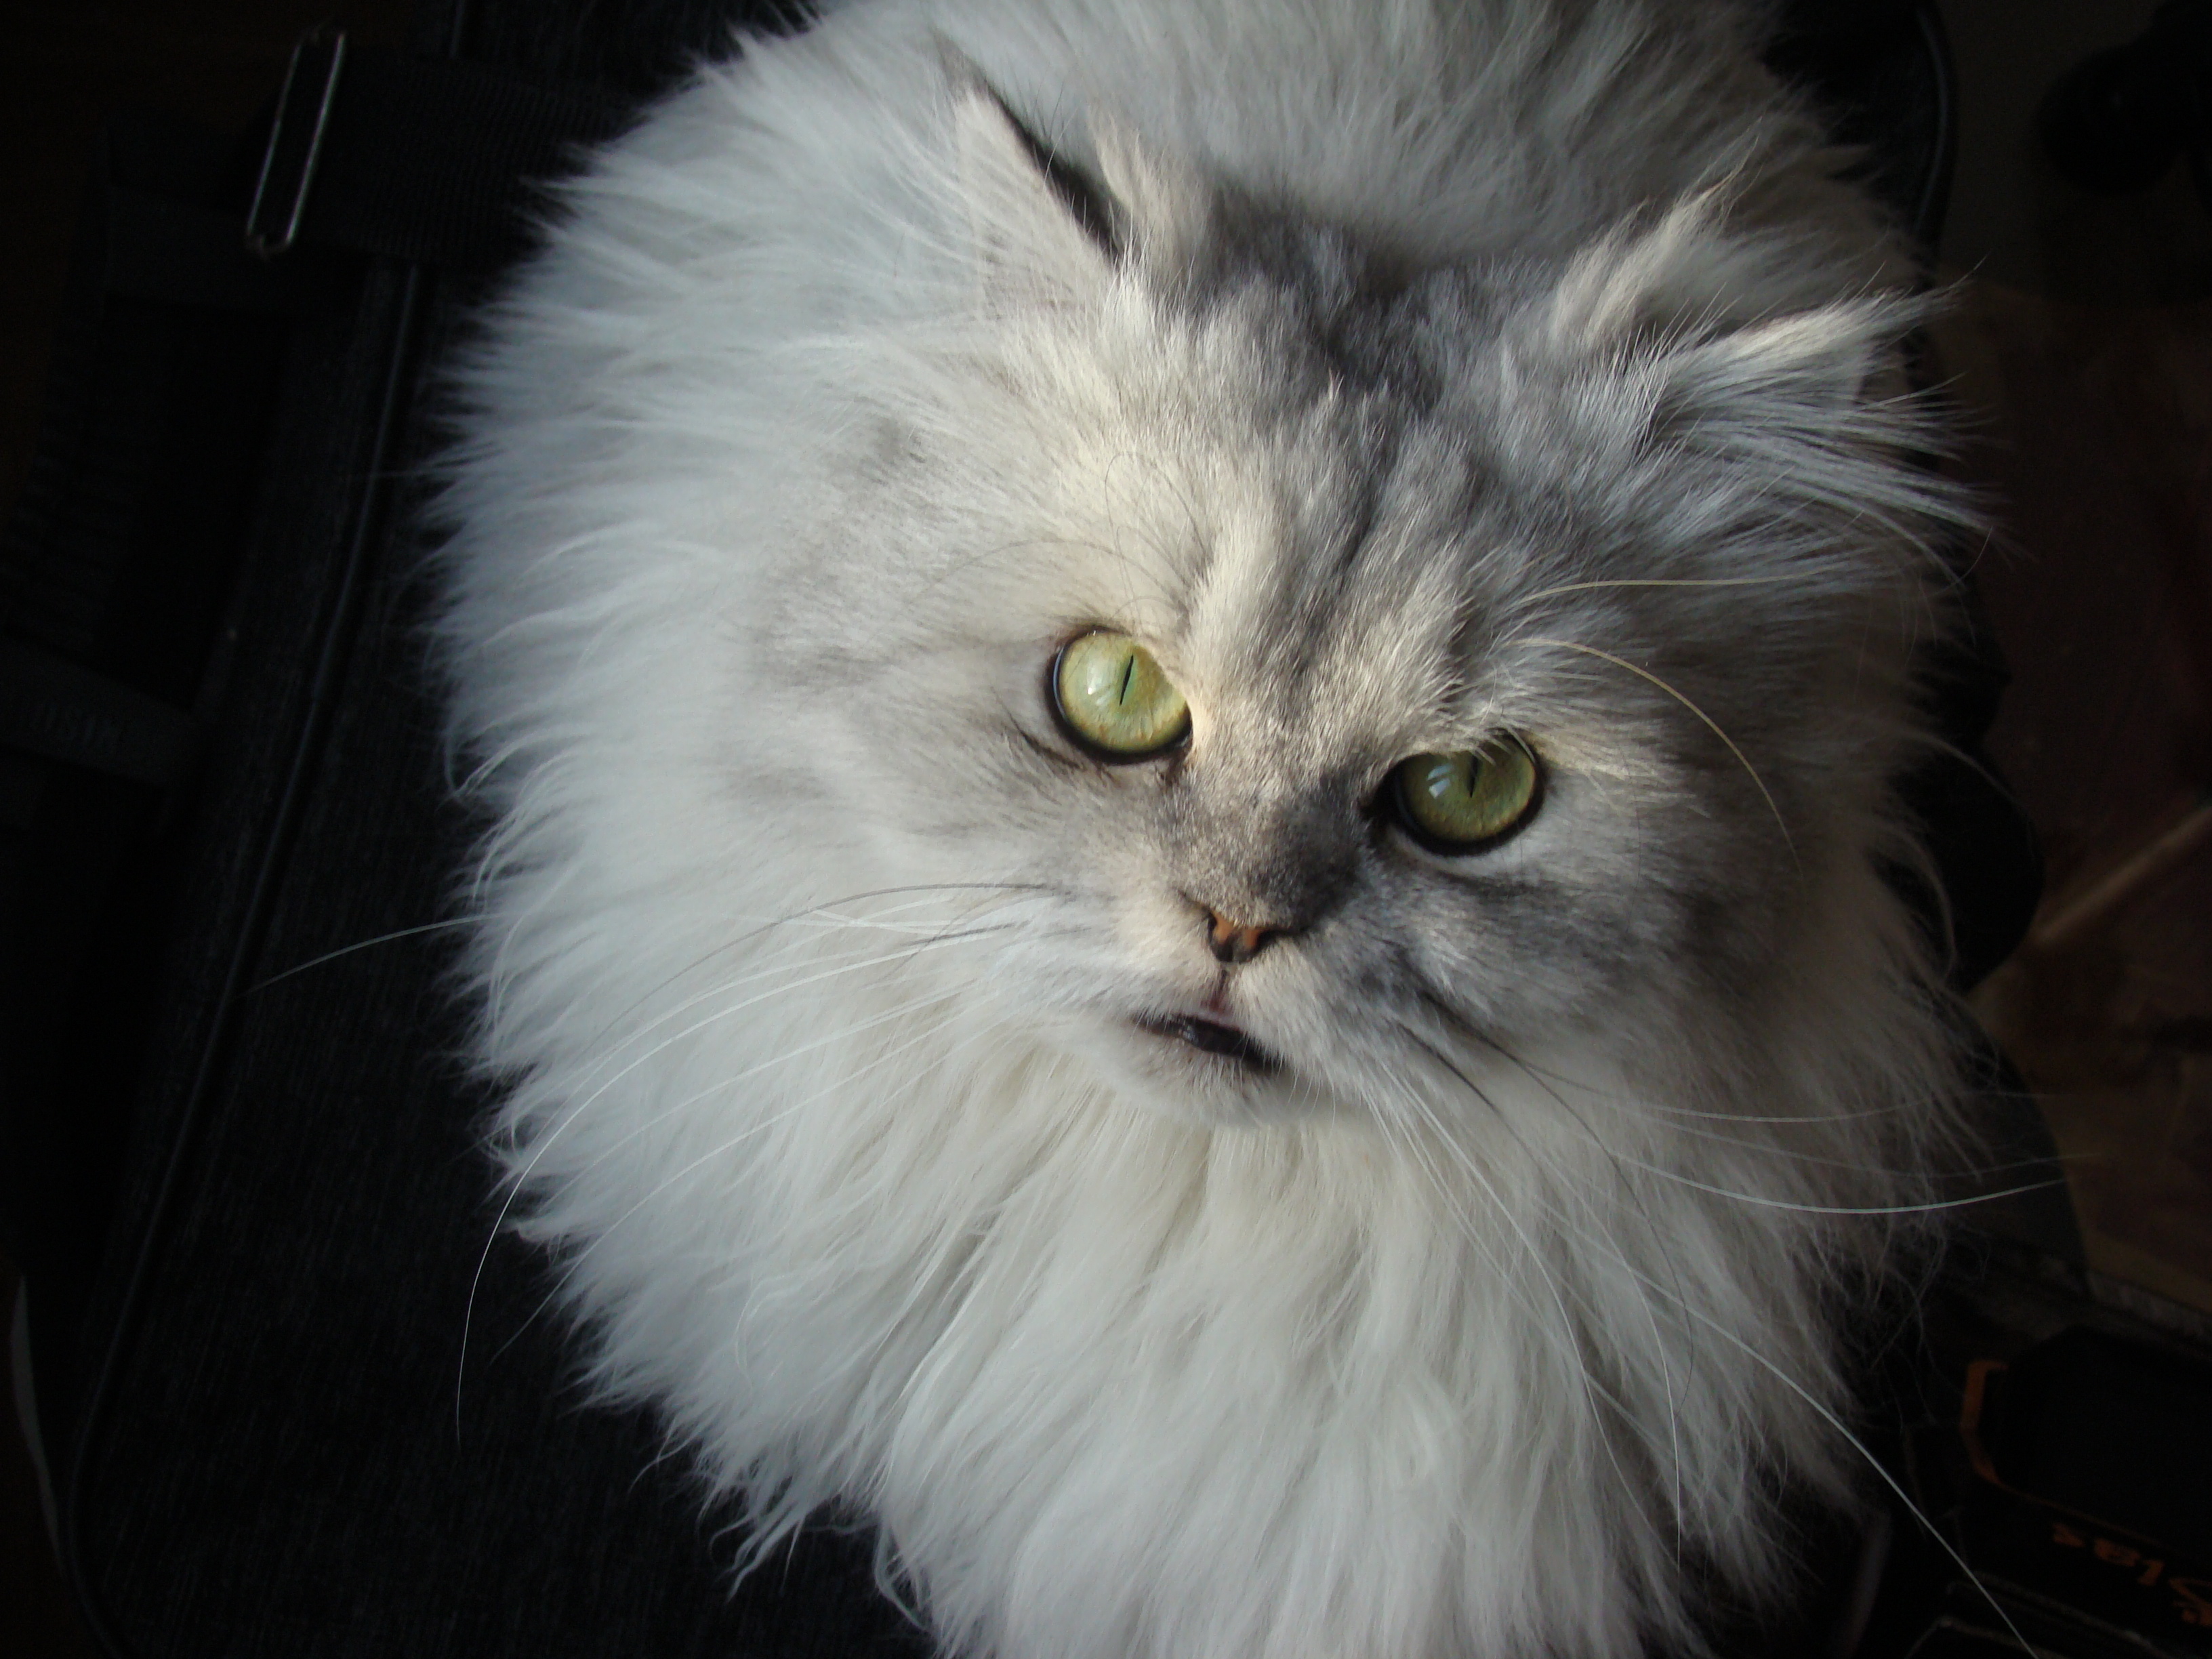
nature, animal, pet, cat, feline, mammal, pets, cats, whiskers, animals, vertebrate, chat, sony, chats, siberian, kissablekat, himalayan, marcello, persian, dsch9, norwegian forest cat, small to medium sized cats, cat like mammal, carnivoran, domestic short haired cat, domestic long haired cat, british semi longhair